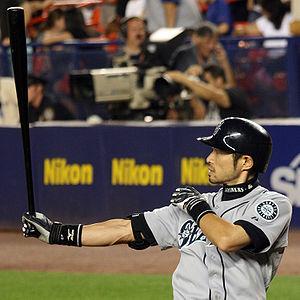
La saison 2008 des Mariners de Seattle est la 32ᵉ saison en Ligue majeure pour cette franchise.